Mario Toral

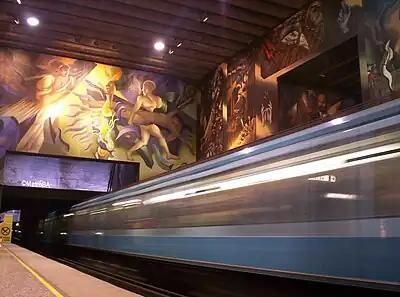
«Memoria visual de una nación» (Visual memory of a nation), in Universidad de Chile metro station.

In 1999, Toral completed the mural "Memoria Visual de una Nación" (Visual Memory of a Nation), located at the Universidad de Chile metro station in Santiago. The painting measures 1200 square meters, is located in the platform area and divided into two sections: "Pasado" (“Past”), and "Presente" (“Present”). It shows fragments of Chile's history, from the violent Spanish conquest to the modern day. Toral has said of the mural,